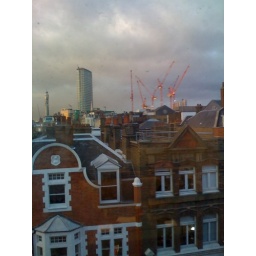
From a client's office window in Covent Garden